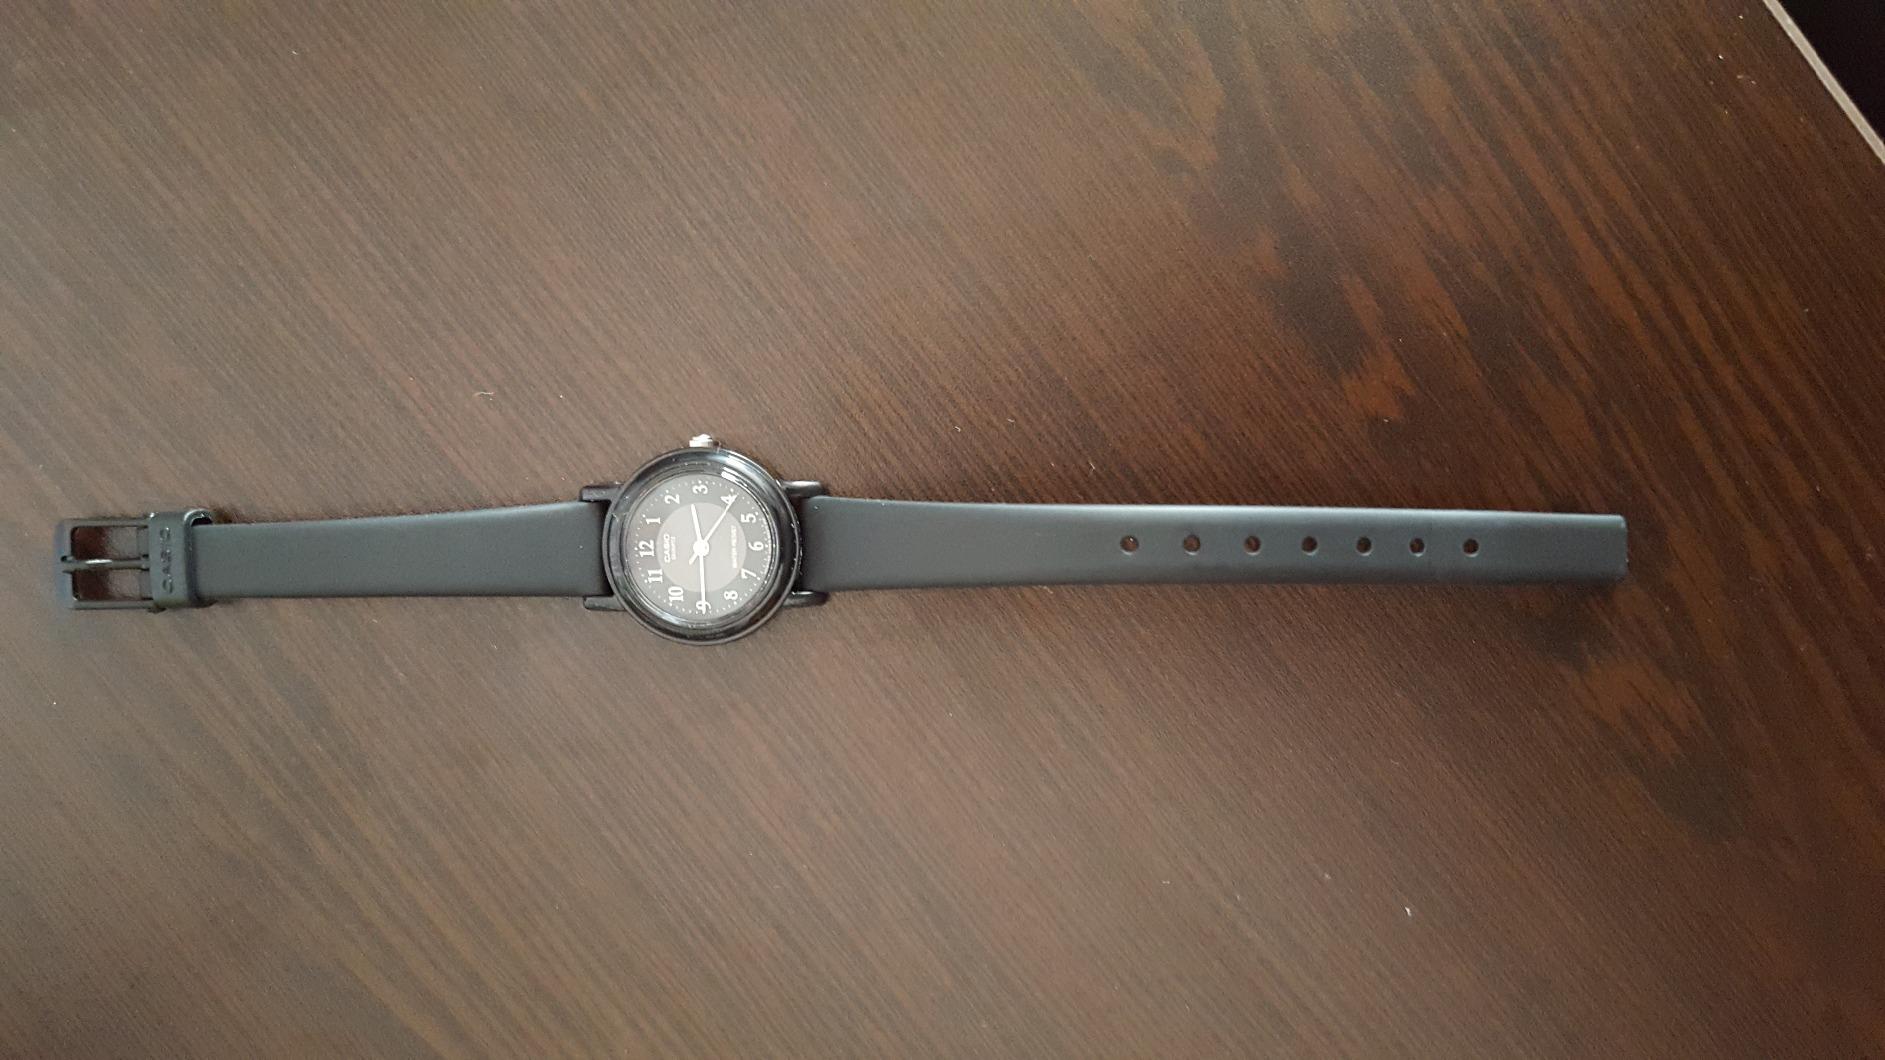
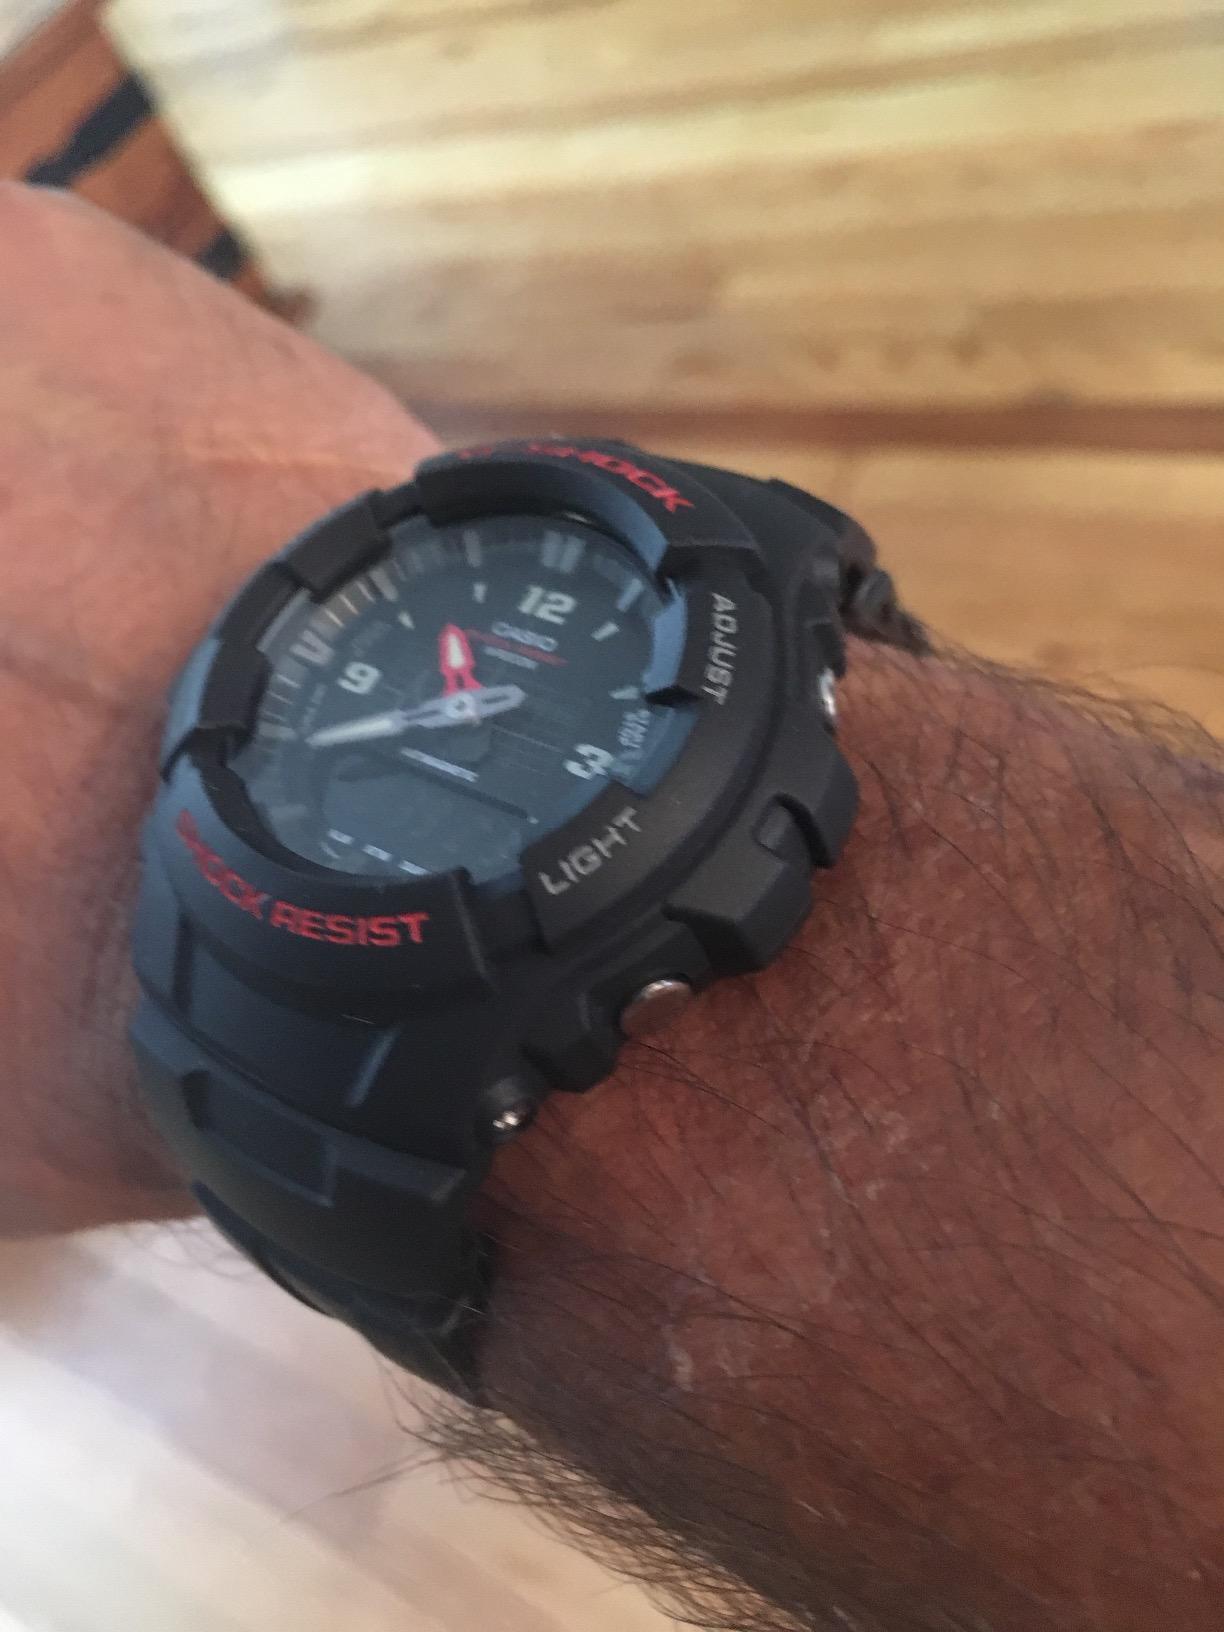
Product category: accessories_watch
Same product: no